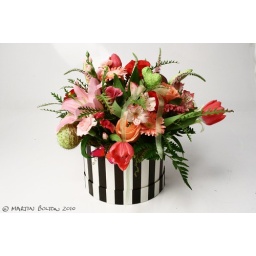
Flowers in a cake box